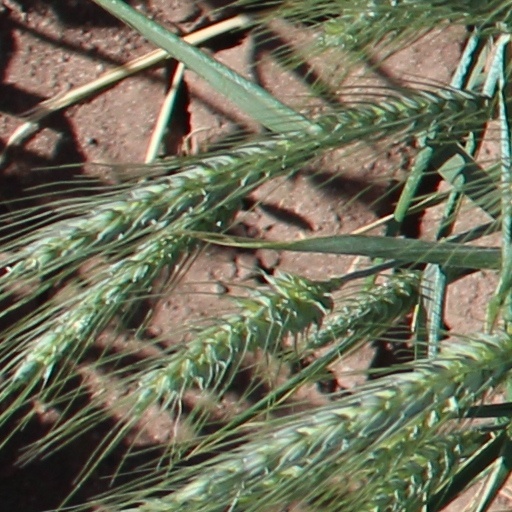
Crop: wheat